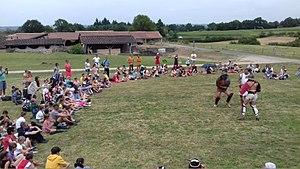
Journée thermes Cassinomagus
Les thermes de Chassenon, anciennement nommés « thermes de Longeas » à Chassenon en Charente limousine au bord de la via Agrippa, sont parmi les mieux conservés du monde gallo-romain. Ils font partie de la ville antique de Cassinomagus, au sein d'un ensemble monumental, un vaste sanctuaire composé des thermes, d'un théâtre et d'un temple. Ce sont des thermes doubles, à fonction hygiénique et curative construits sur deux niveaux et presque 1,5 ha.